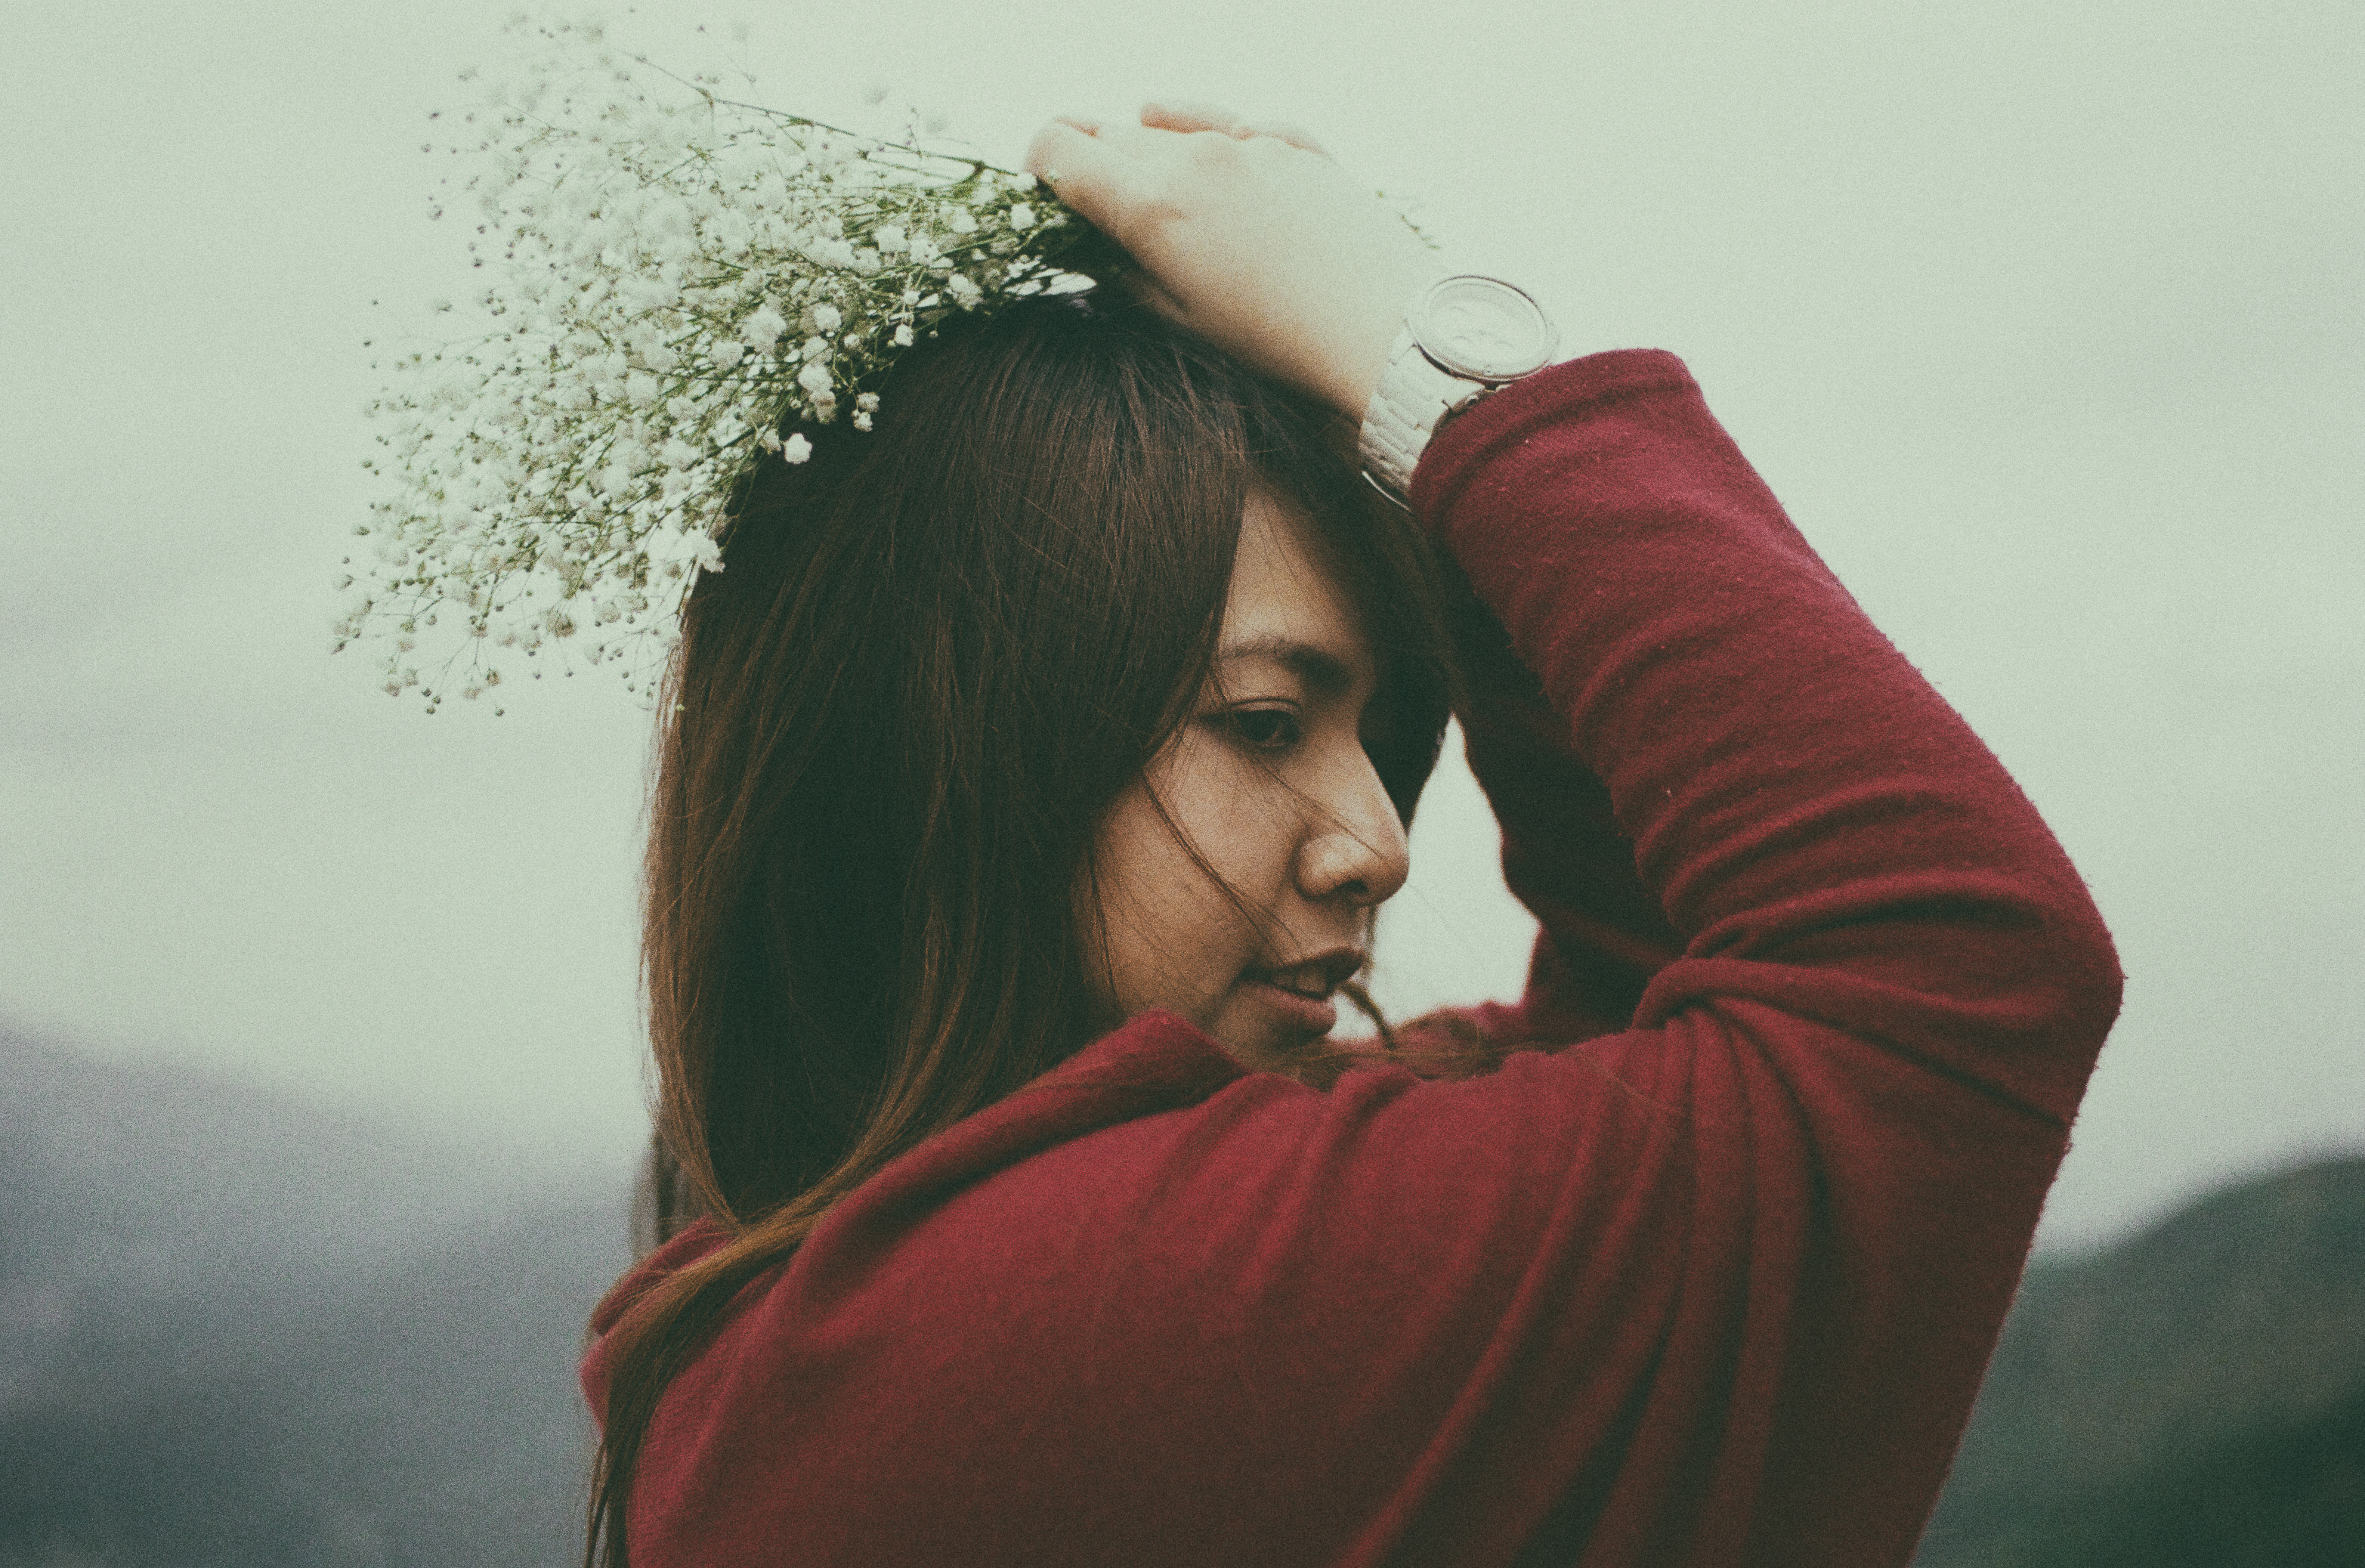
hand, person, girl, woman, photography, flower, female, love, portrait, model, red, color, romance, lady, holding, facial expression, eye, photograph, beauty, image, organ, emotion, interaction, photo shoot, sense, portrait photography, human action